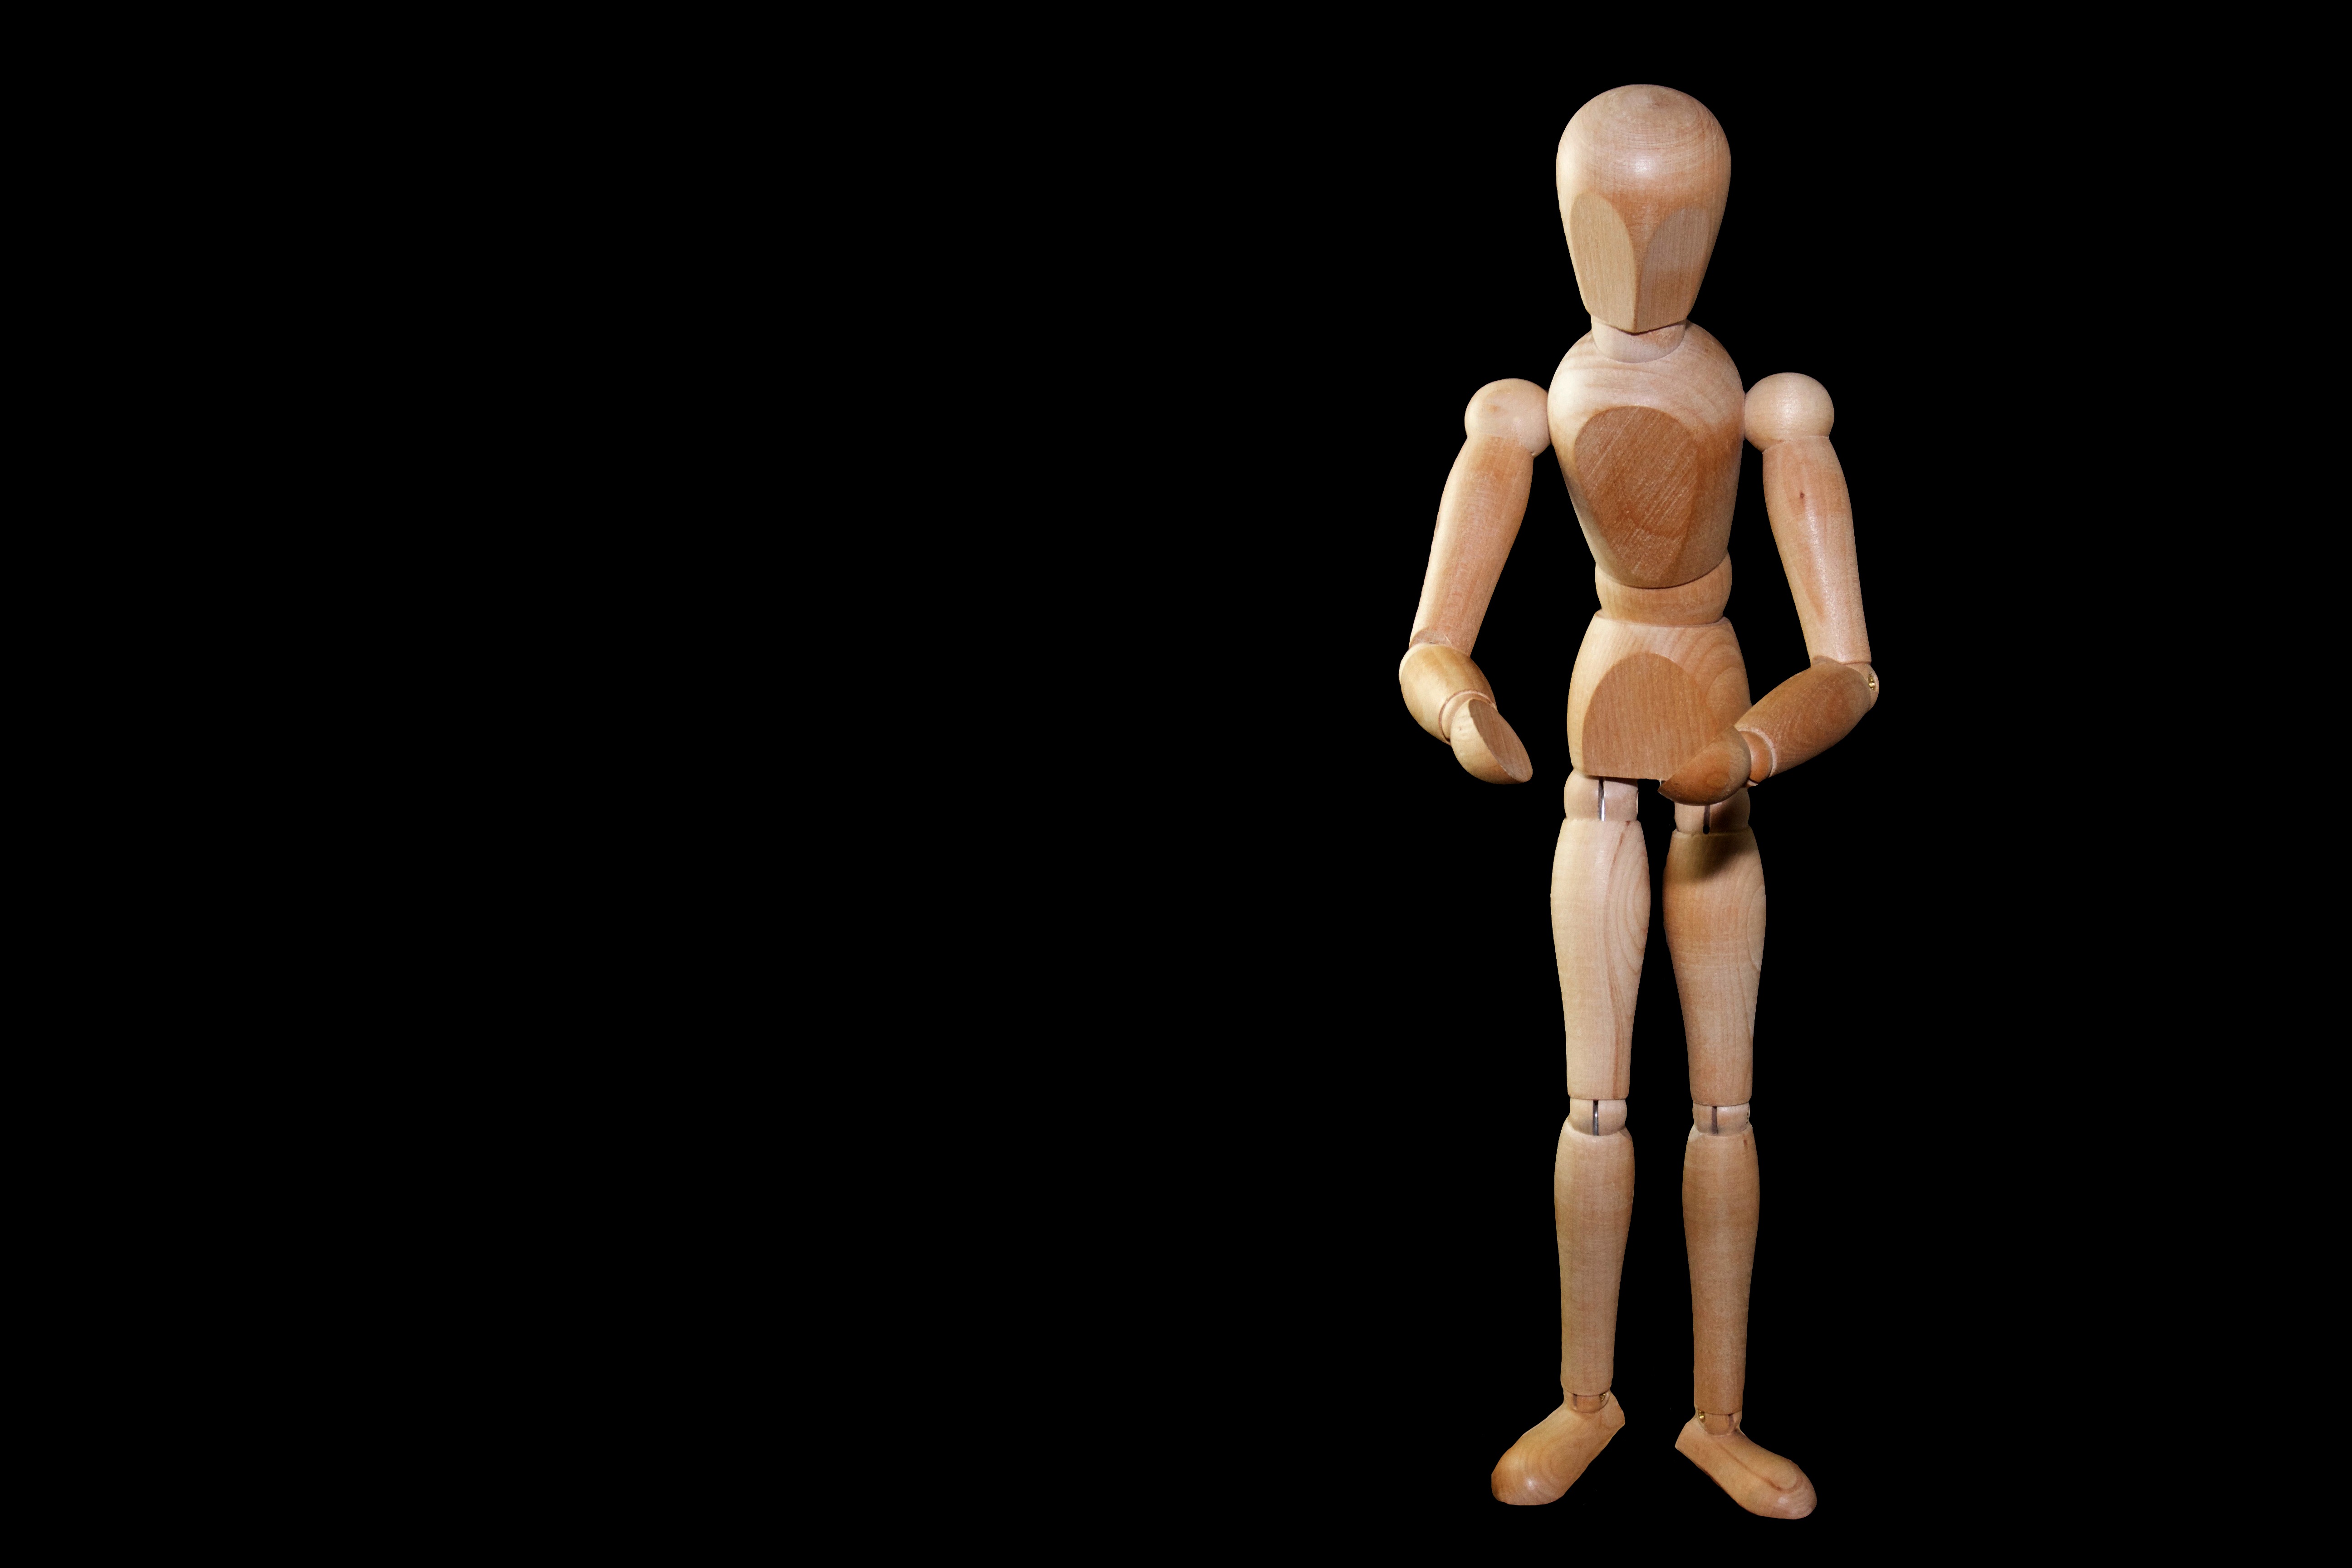
hand, man, arm, toy, muscle, fig, mannequin, doll, stand, figurine, holzfigur, offer, gestures, human positions